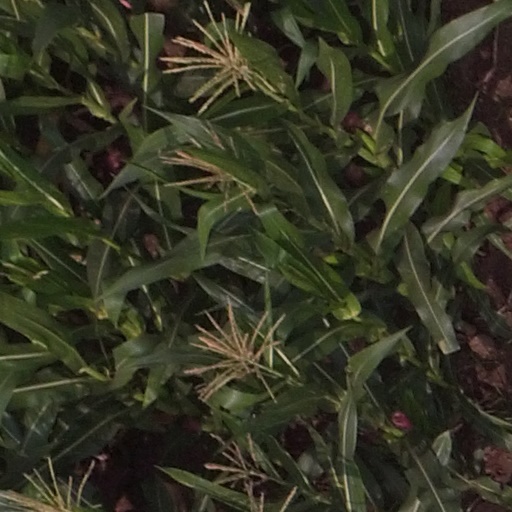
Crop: maize; corn